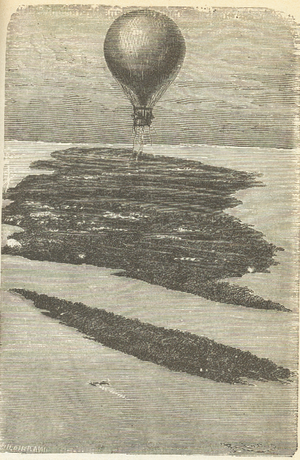
Avril 1862
Cinq Semaines en ballon est un roman de Jules Verne, paru en 1863.